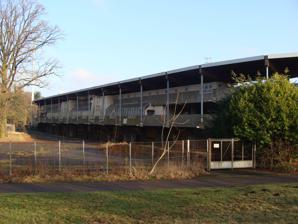
Building: Stade Grimonprez-Jooris
Country: France
Year built: 1974
Multi-purpose stadium in Lille, France Stade Grimonprez-Jooris Location Lille , France Coordinates 50°38′40.39″N 3°2′49.10″E / 50.6445528°N 3.0469722°E / 50.6445528; 3.0469722 Capacity 21,128 Surface Grass Construction Built 1974 Opened 28 October 1975 Renovated 2000 Closed 15 May 2004 Demolished 2010 Architect Pierre-François Delannoyla Tenants Lille OSC (1975–2004) Stade Grimonprez-Jooris was a multi-purpose stadium in Lille , France , built in 1974. It was used mainly for football matches as it was home to the Lille OSC football club from 1975 until 2004, when the stadium was closed. The club originally planned to have Grimonprez-Jooris redeveloped into a 33,000-seat stadium, but this proposal was rejected, and the Grand Stade Lille Métropole was constructed instead. The stadium was officially opened on 28 October 1975, when Lille played a friendly against Dutch side Feyenoord (which ended in a 1–1 draw) and the last match at the stadium was played on 15 May 2004, Lille's last home game in the 2003–04 Ligue 1 season against SC Bastia . Lille won the game 2–0 with Matt Moussilou scoring the last goal in the history of Grimonprez-Jooris. History The club's original stadium Stade Henri-Jooris had been demolished in 1975 in order to allow the enlargement of the Canal de la Deûle , a navigable waterway which passes through the city of Lille, and the design for a new stadium was made by Lille architect Pierre-François Delannoyla.  Although the club wanted the new stadium to retain the old name Stade Henri Jooris (named after Henri Jooris, former Lille OSC manager), the mayor proposed it to be called Stade Félix Grimonprez after Félix Grimonprez , a former field hockey player who competed in the 1928 Summer Olympics and the 1936 Summer Olympics . This resulted in a compromise solution in which the stadium was hence named Stade Grimonprez-Jooris . The stadium's original capacity was 25,000 at the time it was opened, but this was reduced to around 17,000 by 2000 due to the evolution of safety standards. In 2000 the stadium was renovated and the capacity was increased to 21,128 (14,534 seated). However, the stadium still failed to meet FIFA licensing regulations and Lille had to play their 2001–02 UEFA Champions League matches at the Stade Félix-Bollaert . Redevelopment plans and demolition Plans to build a new stadium compliant with UEFA's standards were made in 2002, when the club was privatised. City authorities tried to persuade the club's new owners to redevelop the existing stadium, but they refused and instead opted for a plan to build a new 60,000-seat stadium outside the city, financed as a public-private partnership . However, their search for investors willing to finance the ambitious project was met with little success. In June 2003 the club's board agreed to a new proposal put forward by the city mayor to build a new 33,000-seat stadium on the site of the Grimonprez-Jooris. Preliminary works which included dismantling of training grounds were undertaken, and the delivery was scheduled for 31 December 2004 but was postponed. In the meantime the funding of the project moved from the City Council to the Urban Community of Lille Métropole and became 100 percent public. Construction work was then planned to begin in early 2005, but the project faced opposition from preservationists who successfully prevented the project to obtain necessary permits as the site of the stadium was close to the 17th-century Citadel of Lille . The delays forced Lille OSC to play their league matches at Stadium Nord Lille Métropole and their 2005–06 UEFA Champions League games at Stade de France in the Paris suburb of Saint-Denis . After two years of court battles, local courts had declared issued building permits void in July and December 2005, which meant that Grimonprez-Jooris II would never come into existence. Once the dismantling of training grounds was completed, the club moved their facilities to Camphin-en-Pévèle . The failed project cost the city of Lille 6 million euros, including 3 million paid to the architecture bureau, 2 million in damages to businesses which invested in the project and 1 million for court fees. The future of the stadium was unclear until January 2007 when the Urban Community of Lille Métropole decided to fund the demolition of the stadium. The demolition works finally began in March 2010. References